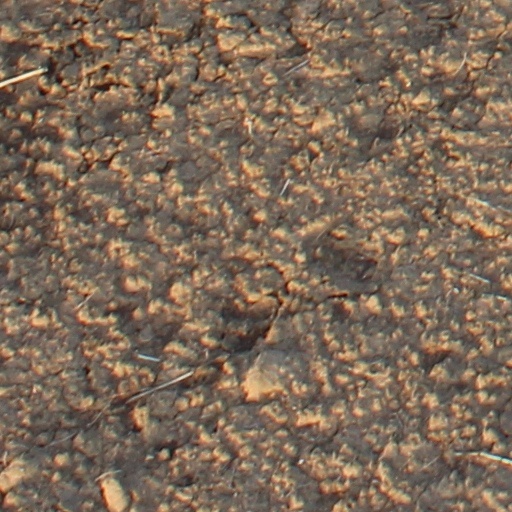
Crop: wheat